2015 Pan American Games

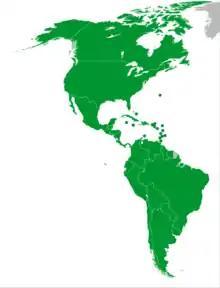
Participating countries.

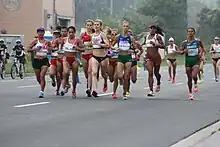
The lead pack in the 2015 Pan American Games women's marathon

A total of 36 sports, 51 disciplines and 364 medal events were contested in these Games. A record 19 sports were direct or indirect (such as opportunities to gain qualification times) qualifiers for the 2016 Summer Olympics in Rio de Janeiro.